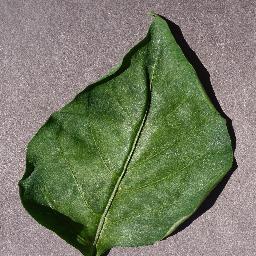
Label: Pepper,_bell___healthy